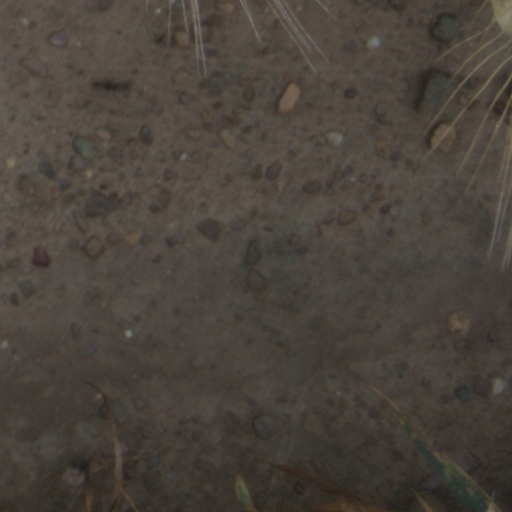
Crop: wheat